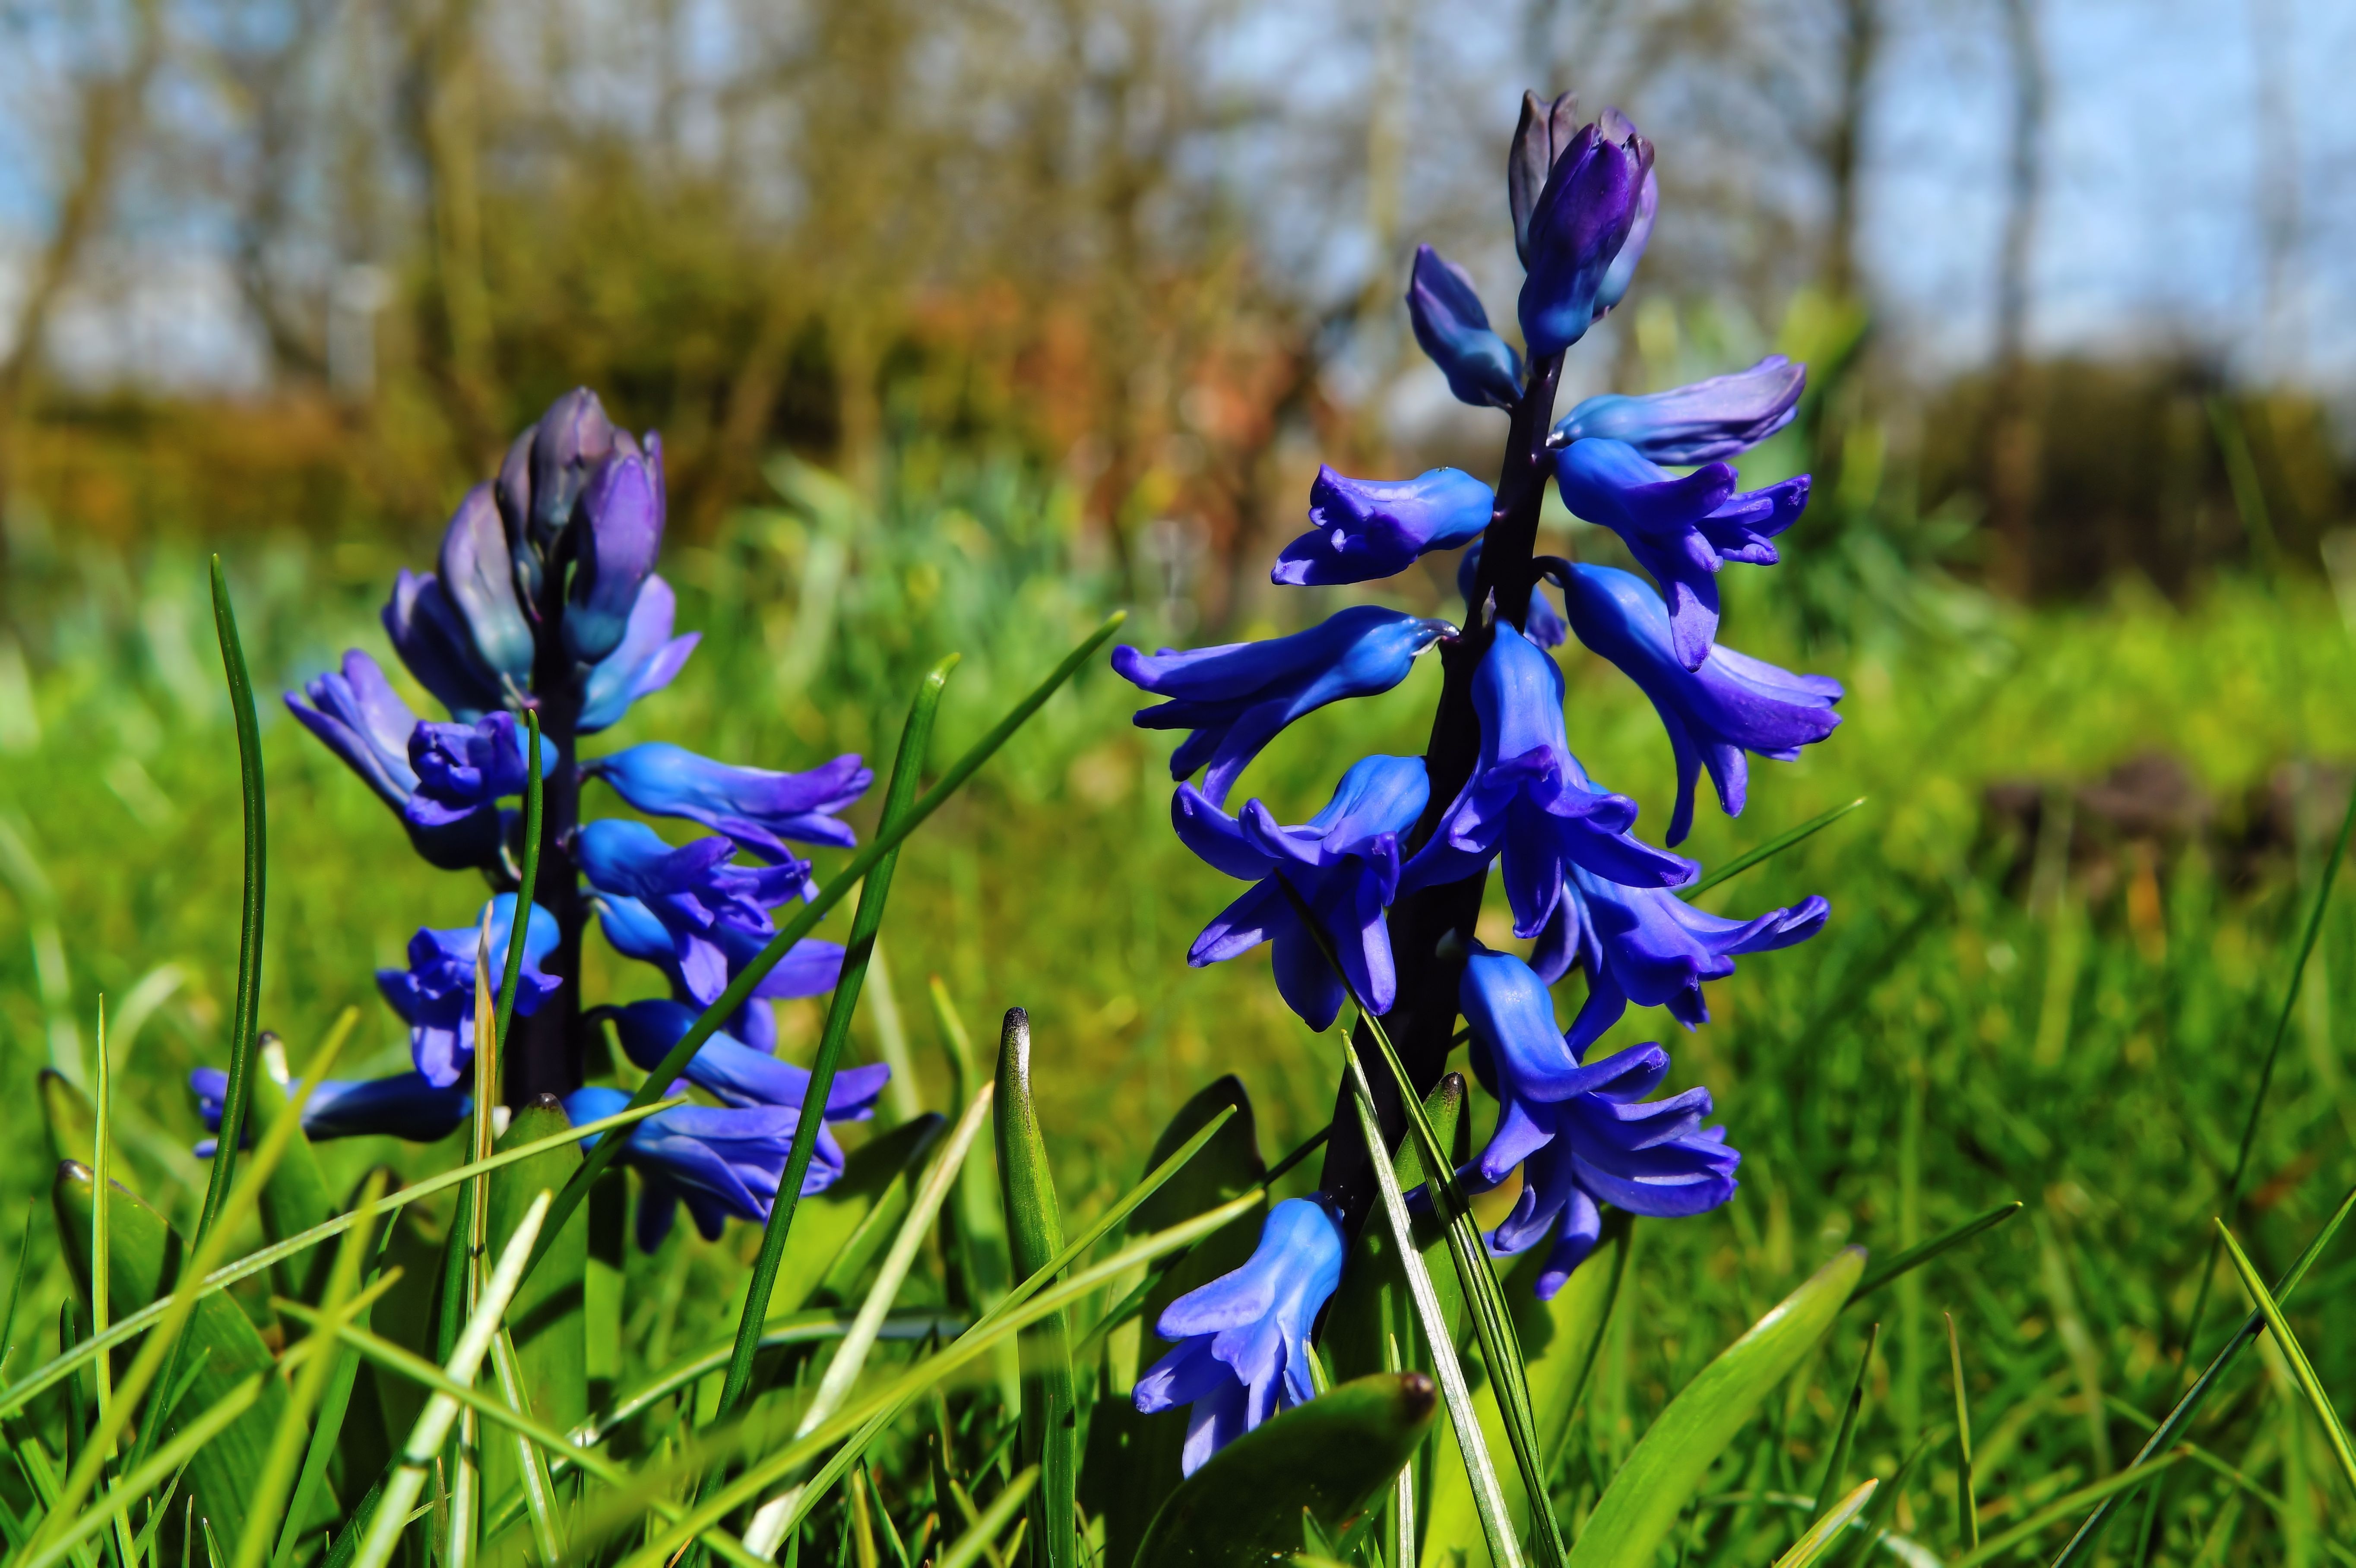
nature, blossom, plant, meadow, prairie, flower, bloom, spring, botany, blue, colorful, garden, close, flora, wildflower, beautiful, hyacinth, scilla, filigree, lupin, flowering plant, land plant